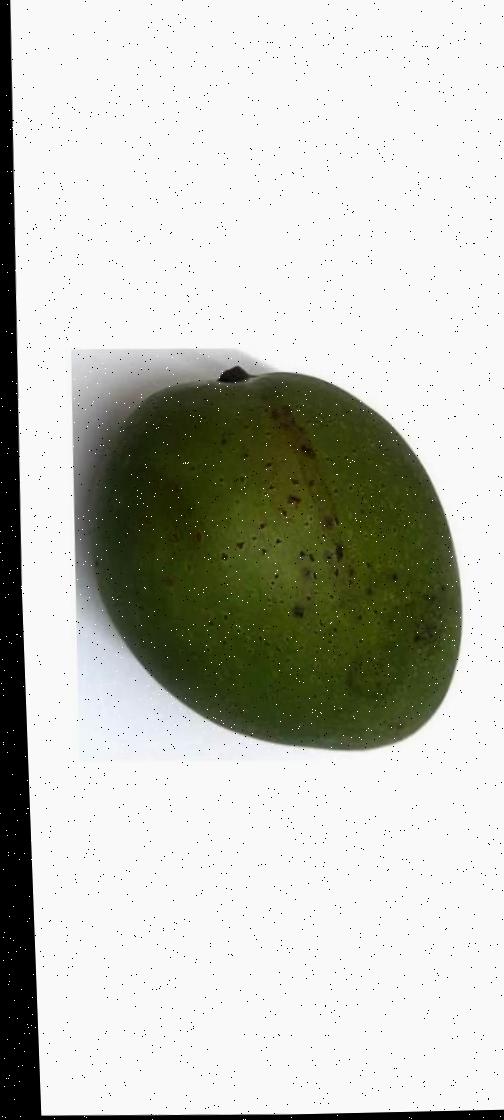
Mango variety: Ashshina Zhinuk